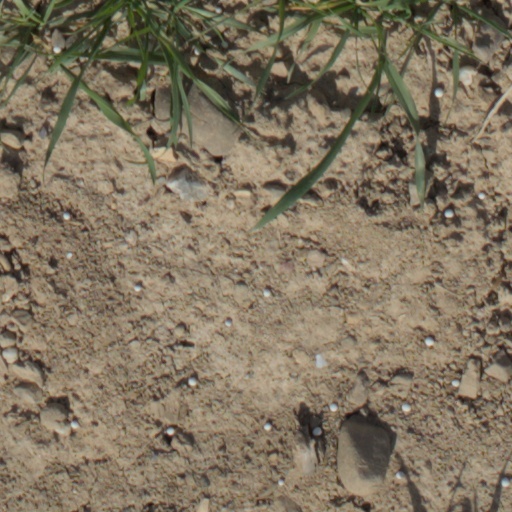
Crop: wheat